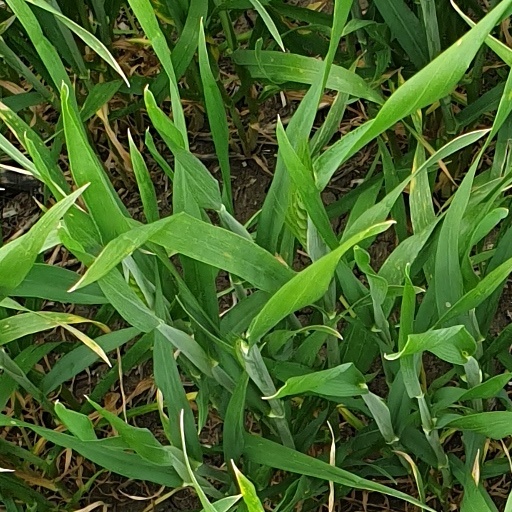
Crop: wheat